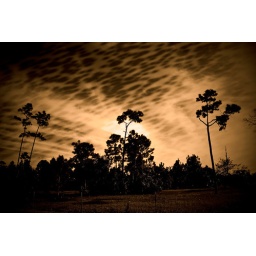
Random shot by a church , i saw these trees and a lovely sky ^_^